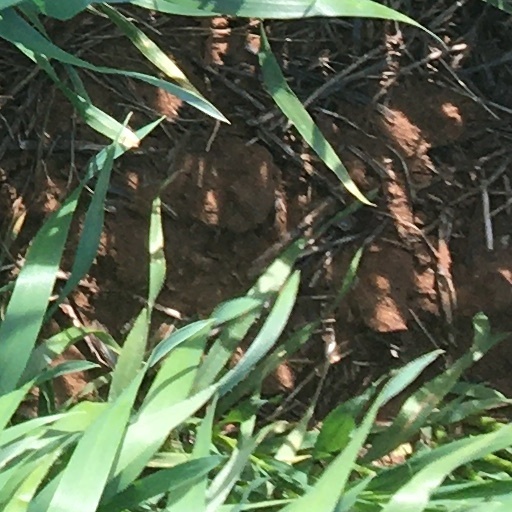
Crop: wheat